Desmond Doss

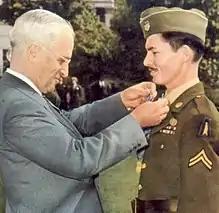
Corporal Doss receiving the Medal of Honor from President Harry S. Truman on October 12, 1945

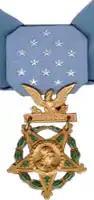
Medal of Honor

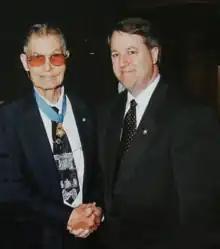
Desmond Doss (left) at the Georgia State Capitol on March 20, 2000, after being presented a special resolution sponsored by state representative Randy Sauder (right)

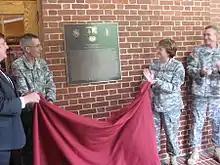
Doss Hall renaming ceremony

On February 18, 1959, Doss appeared on the Ralph Edwards NBC TV show "This Is Your Life".